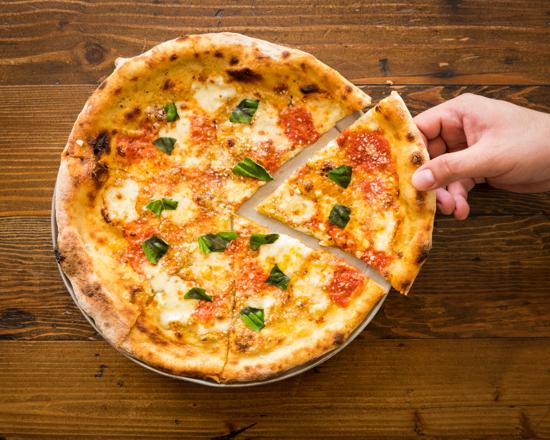
Dish: pizza